Nová Role

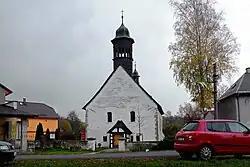
Church of Saint Michael

The main landmark of Nová Role is the Church of Saint Michael. It was originally built in the Romanesque-Gothic style in 1240–1255. In 1781, it was rebuilt in the Baroque style. It is one of the oldest buildings in the region, demonstrating the penetration of Burgundian influences into the early Gothic architecture of Bohemia.